Maryland v. West Virginia

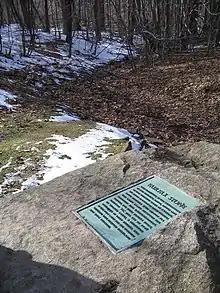
The current Fairfax Stone (a replacement for the vandalized and worn original).

Maryland and Virginia passed legislation in the early 1850s asking the federal government's help in establishing the true border in the area. In 1859, the United States Secretary of War John B. Floyd ordered Lieutenant Nathaniel Michler of the United States Army Corps of Topographical Engineers to establish a true meridian boundary. Virginia refused to accept this line as the true boundary, arguing that the Deakins line had long been accepted as the border between the two states.